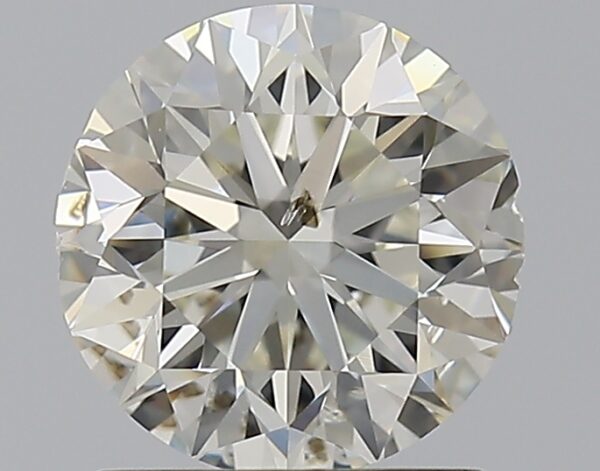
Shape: round
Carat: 1.2
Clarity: SI1
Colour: K
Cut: VG
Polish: EX
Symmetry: VG
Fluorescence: ST
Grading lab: GIA
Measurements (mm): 6.59 x 6.68 x 4.26